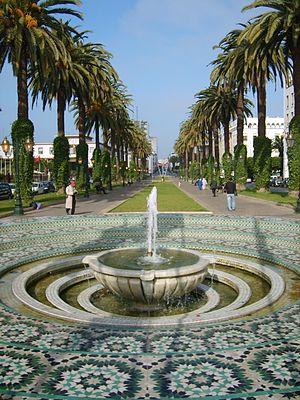
Avenue Mohammed V à Rabat, Maroc
Le Maghreb est une région située en Afrique du Nord, partie occidentale du monde arabe correspondant à l'espace culturel arabo-berbère, comprise entre la mer Méditerranée, la bande sahélienne et l'Égypte.